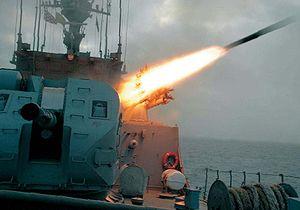
Le RBU-6000 « Smerch-2 » est un lance-roquettes anti-sous-marines de calibre 213 mm soviétique. Dans son principe, il est similaire au système Hérisson utilisé par la Royal Navy anglaise pendant la seconde Guerre mondiale.